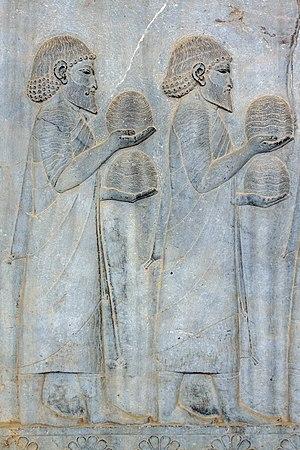
Persépolis (grec ancien Περσέπολις [Persépolis], «